Small integral membrane protein 14

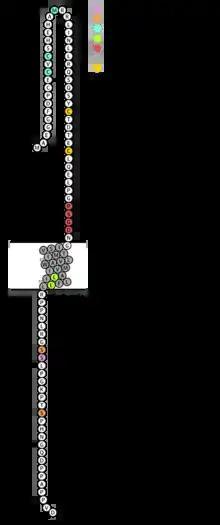
Visualization of SMIM14 protein with helical transmembrane domain (TMD) via the Protter web server.

The predicted molecular weight (Mw) of the SMIM14 protein is 10710.34 Da. The SMIM14 protein carries no electrical charge at a pH value of 5.10 (i.e. isoelectric point, pI). The abundance of every amino acid is within the normal range for humans.